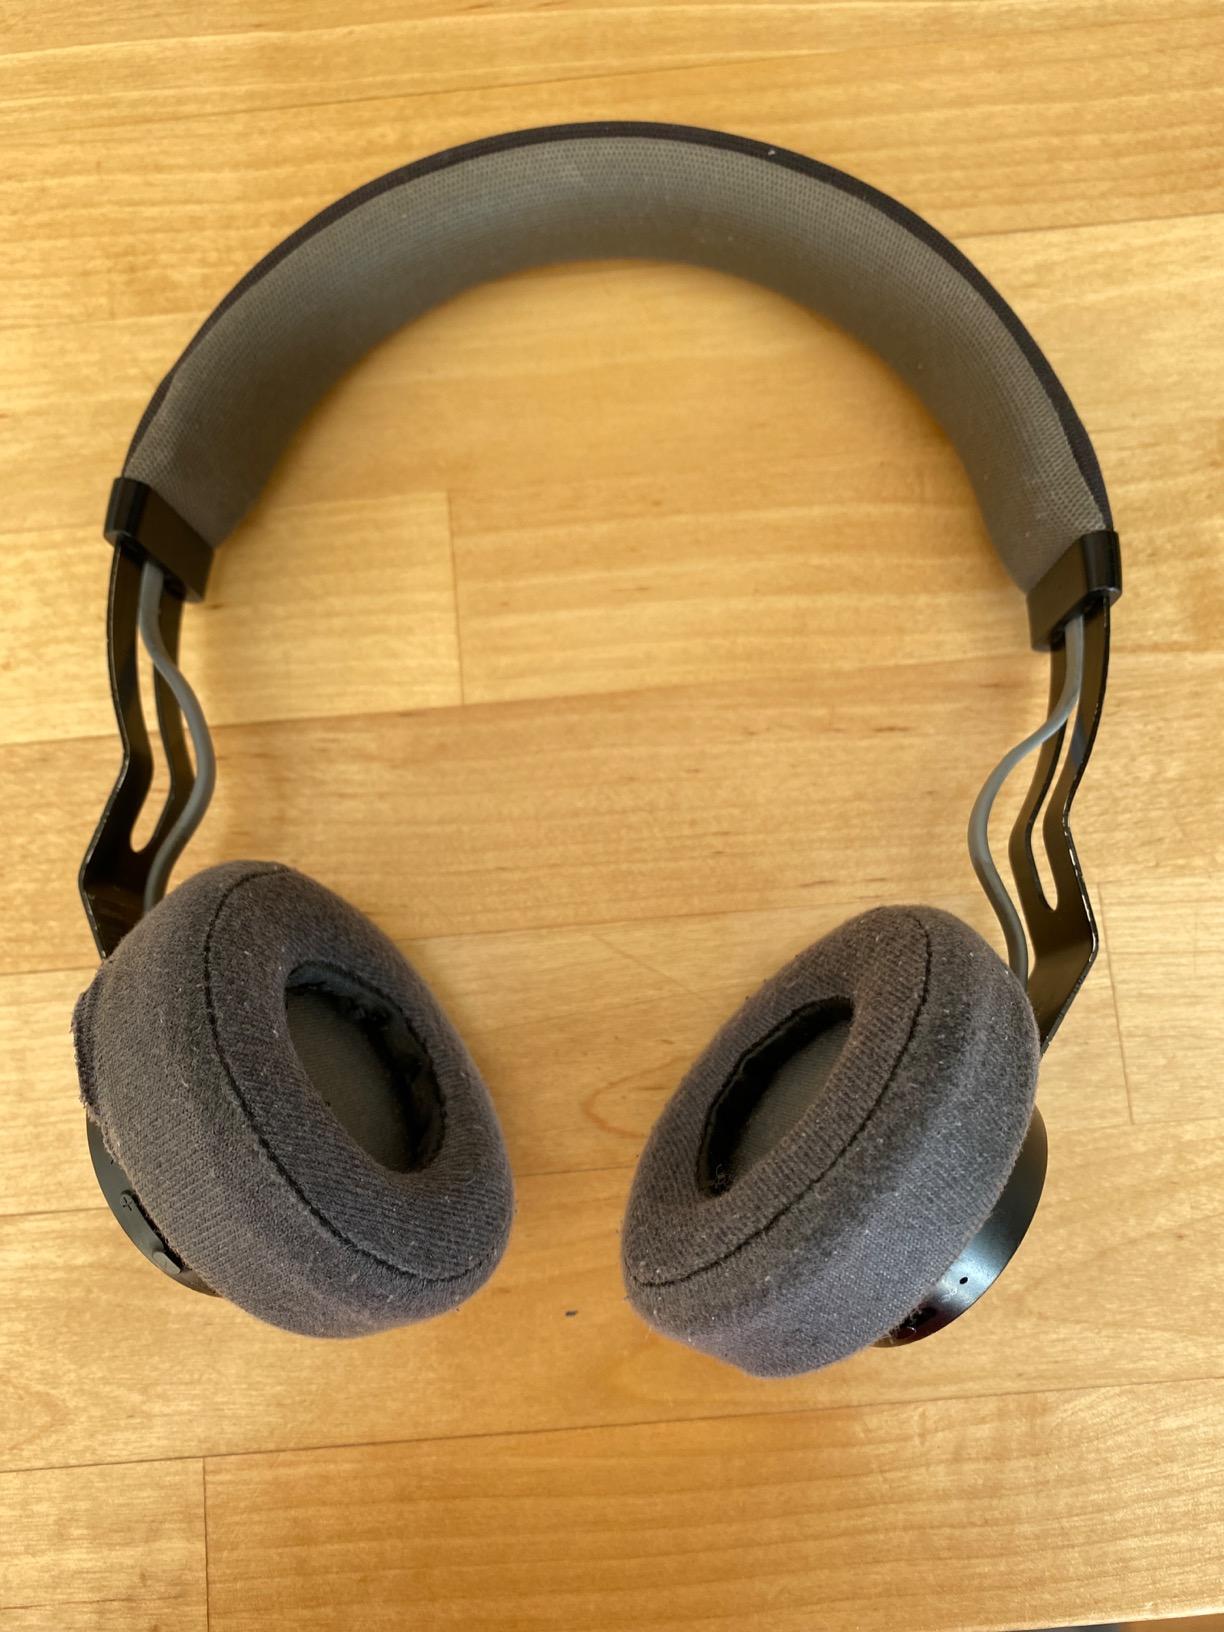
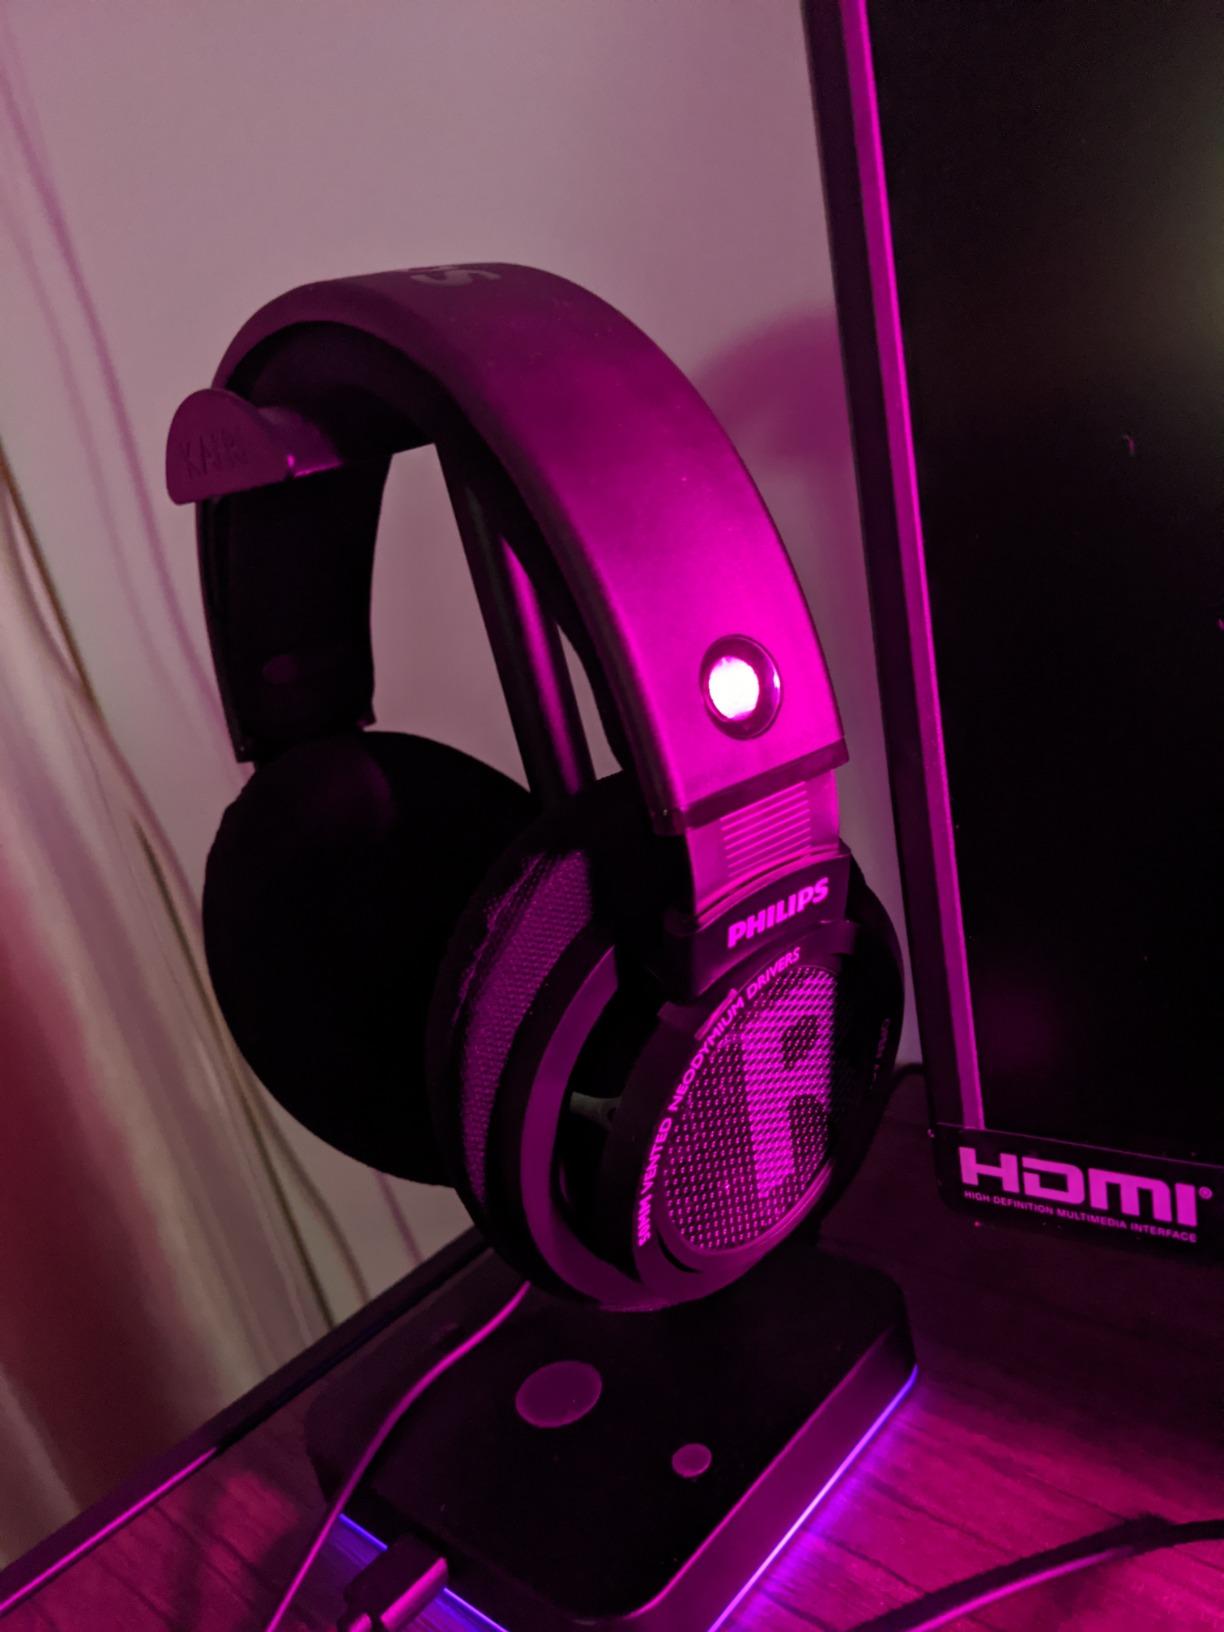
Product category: headphones
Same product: no